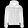
Label: Coat